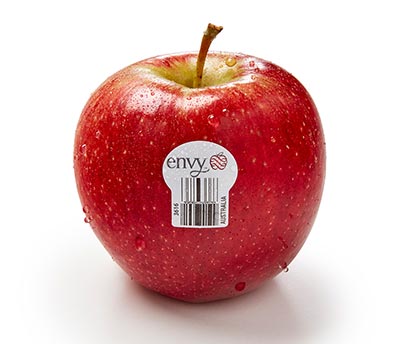
Label: Apple